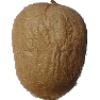
Label: Kiwi 1